The Spink

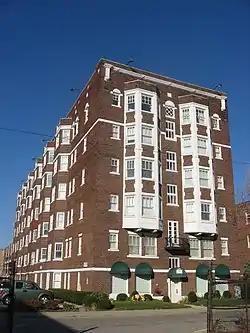
The Spink, November 2010

The Spink, also known as the Jefferson, is a historic apartment building located at Indianapolis, Indiana. It was built in 1922, and is a six-story, I-shaped, Tudor Revival style red brick building on a raised basement. It features full six-story projecting bays and two bay units starting on the third floor.